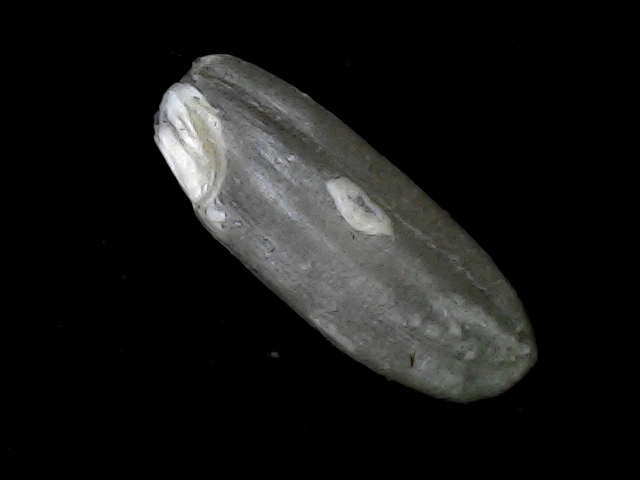
Rice variety: BD93